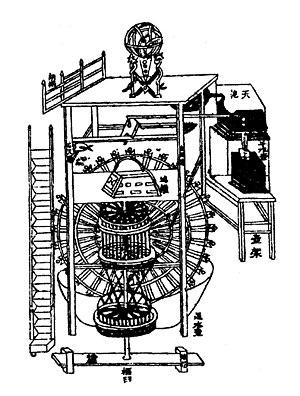
La dynastie Song apporte les avancées techniques les plus significatives de l'histoire de la Chine, dont la plupart émanent des talentueux fonctionnaires recrutés par les examens impériaux.
Cet article concerne les événements concernant les sciences et les techniques qui se sont déroulés durant le XIᵉ siècle :
L'architecture sous la dynastie Song s'appuie sur les réussites de ses prédécesseurs. L'architecture chinoise durant la période de la dynastie Song se caractérise par ses pagodes bouddhistes, ses grands ponts en pierre et en bois, ses tombeaux somptueux et l'architecture de ses palais. Bien que les traités architecturaux existent auparavant, cette période de l'histoire de la Chine voit fleurir un certain nombre de travaux plus matures, décrivant les dimensions et les matériaux. Ils sont également mieux organisés. En plus des exemples de construction encore existants, les illustrations et dessins de l'architecture Song qui ont été publiés dans des livres aident également les historiens à comprendre les nuances architecturales de cette période.
Une armille est un instrument de mesure et d'observation astronomique utilisé dès le IIIᵉ siècle av. J.-C. par Ératosthène puis au siècle suivant par Hipparque. Son usage, sous sa forme originelle, se perpétue jusqu'à la Renaissance.
La dynastie Song est une dynastie qui a régné en Chine entre 960 et 1279. Elle a succédé à la période des Cinq Dynasties et des Dix Royaumes et a été suivie par la dynastie Yuan. Il s'agit du premier gouvernement au monde à émettre des billets de banque. Cette dynastie a également vu la première désignation du vrai Nord à l'aide d'une boussole.